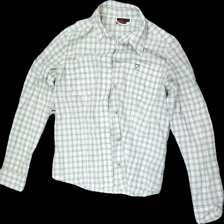
View: front
Type: Shirt
Category: Ladies
Brand: Fjällräven
Colors: Beige, White, Green
Material: 80% Viscose 20% Polyester
Pattern: Checkered print
Cut: Regular
Size: S
Price range: 100-150
Recommended usage: Reuse
Description: chekcered shirt